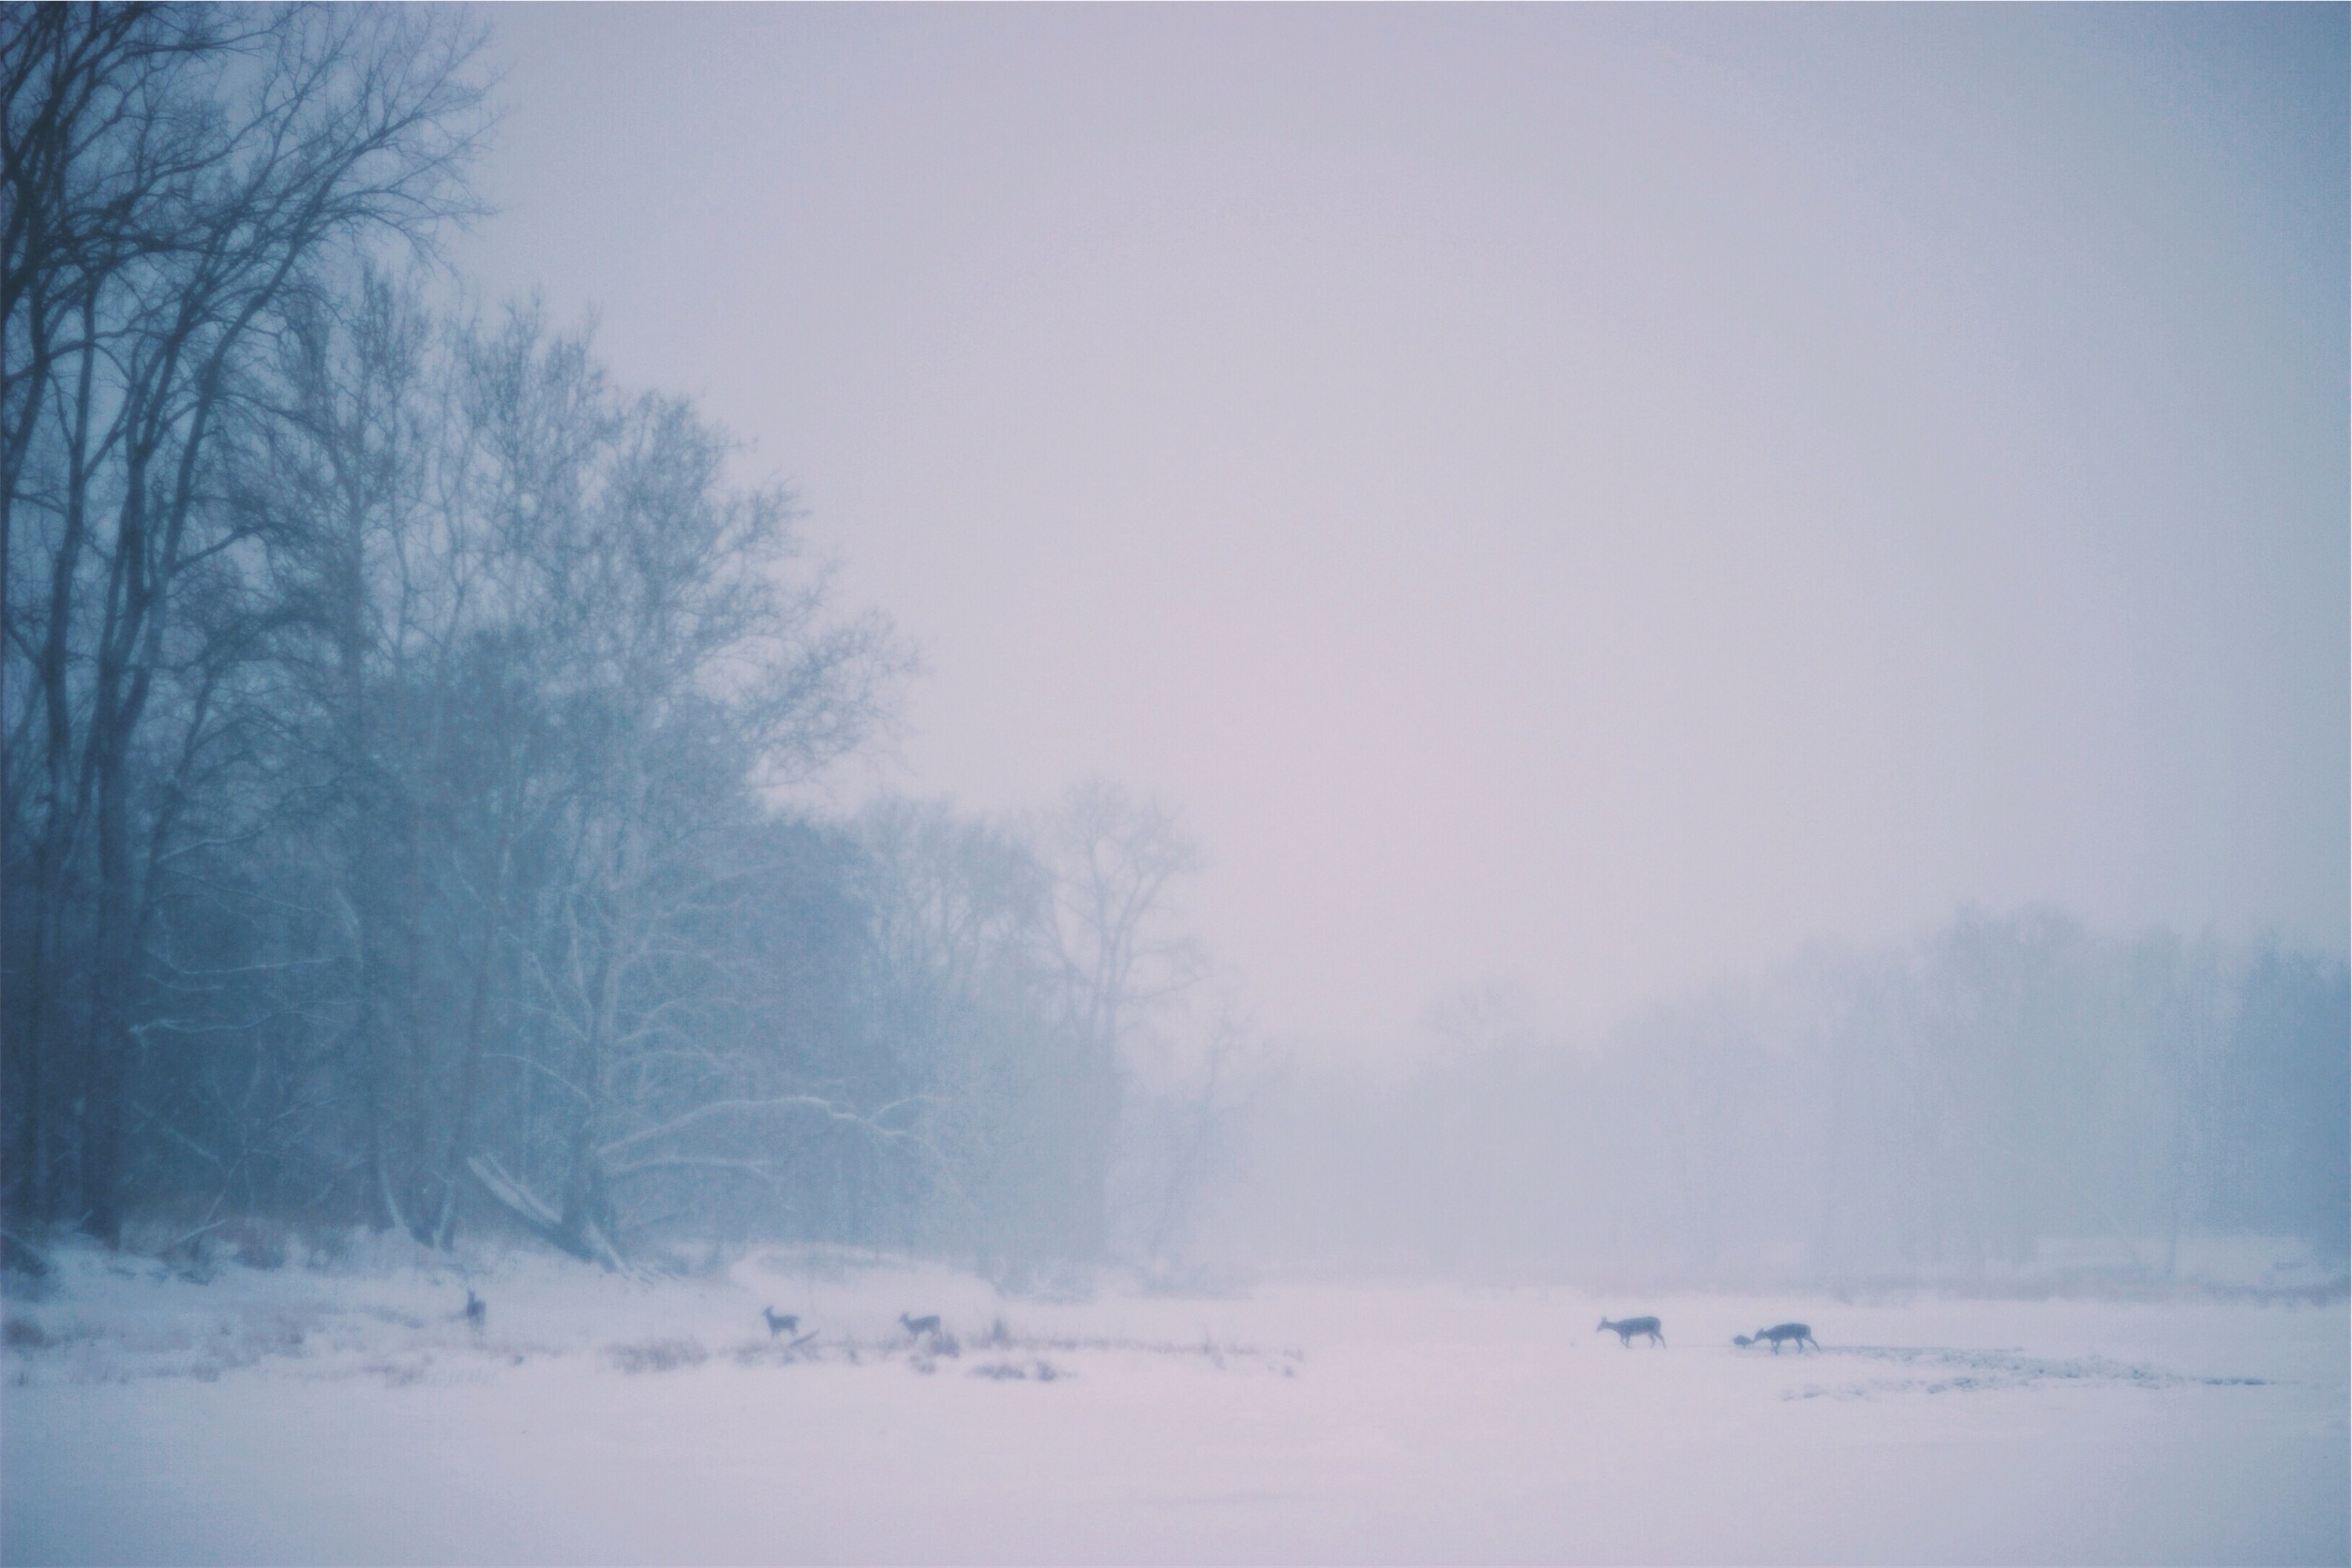
nature, forest, snow, cold, winter, fog, mist, morning, crossing, atmosphere, deer, ice, weather, haze, season, trees, woods, animals, blizzard, freezing, atmospheric phenomenon, winter storm